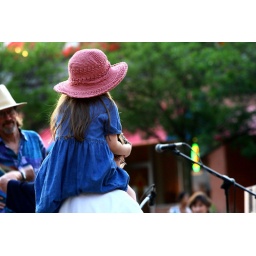
Girl in a pink hat 3